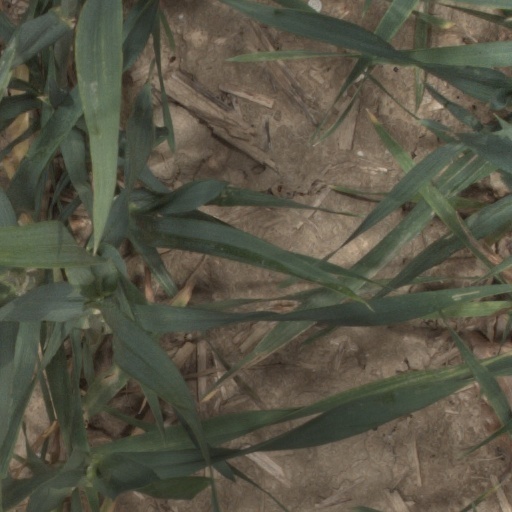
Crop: wheat